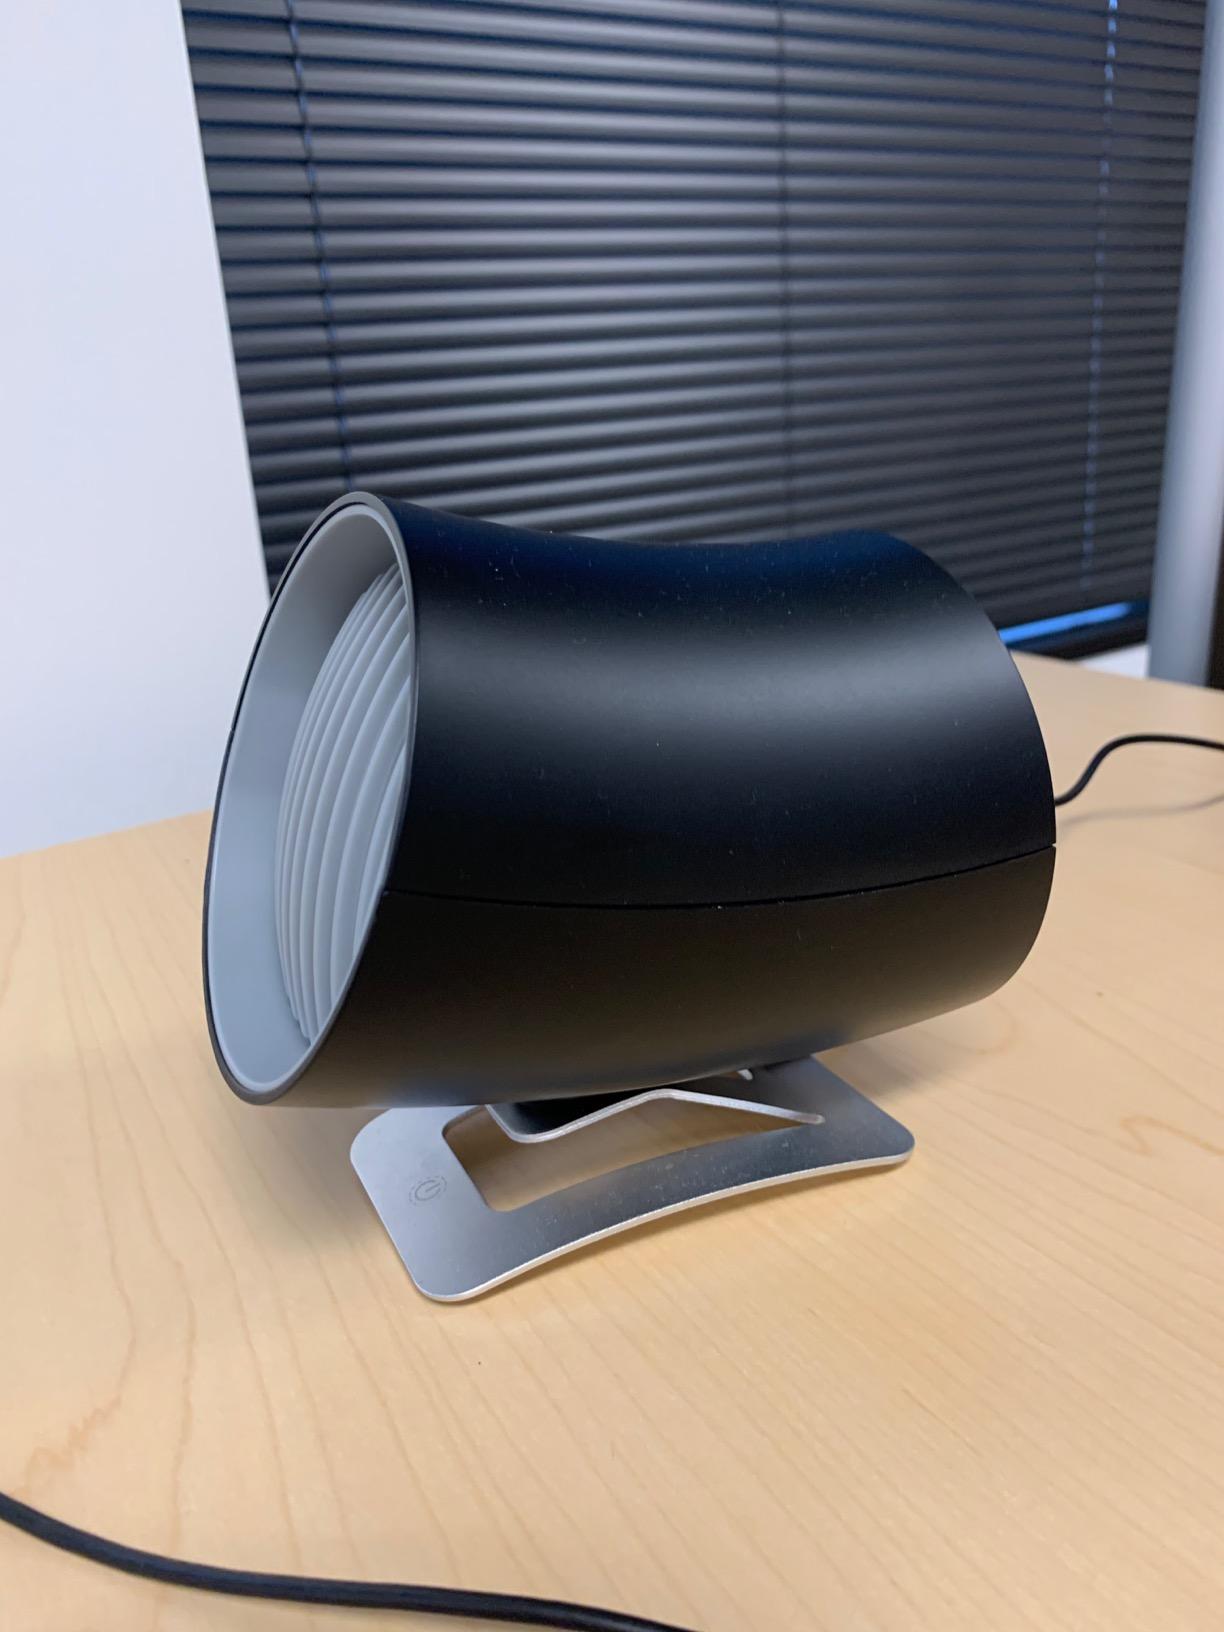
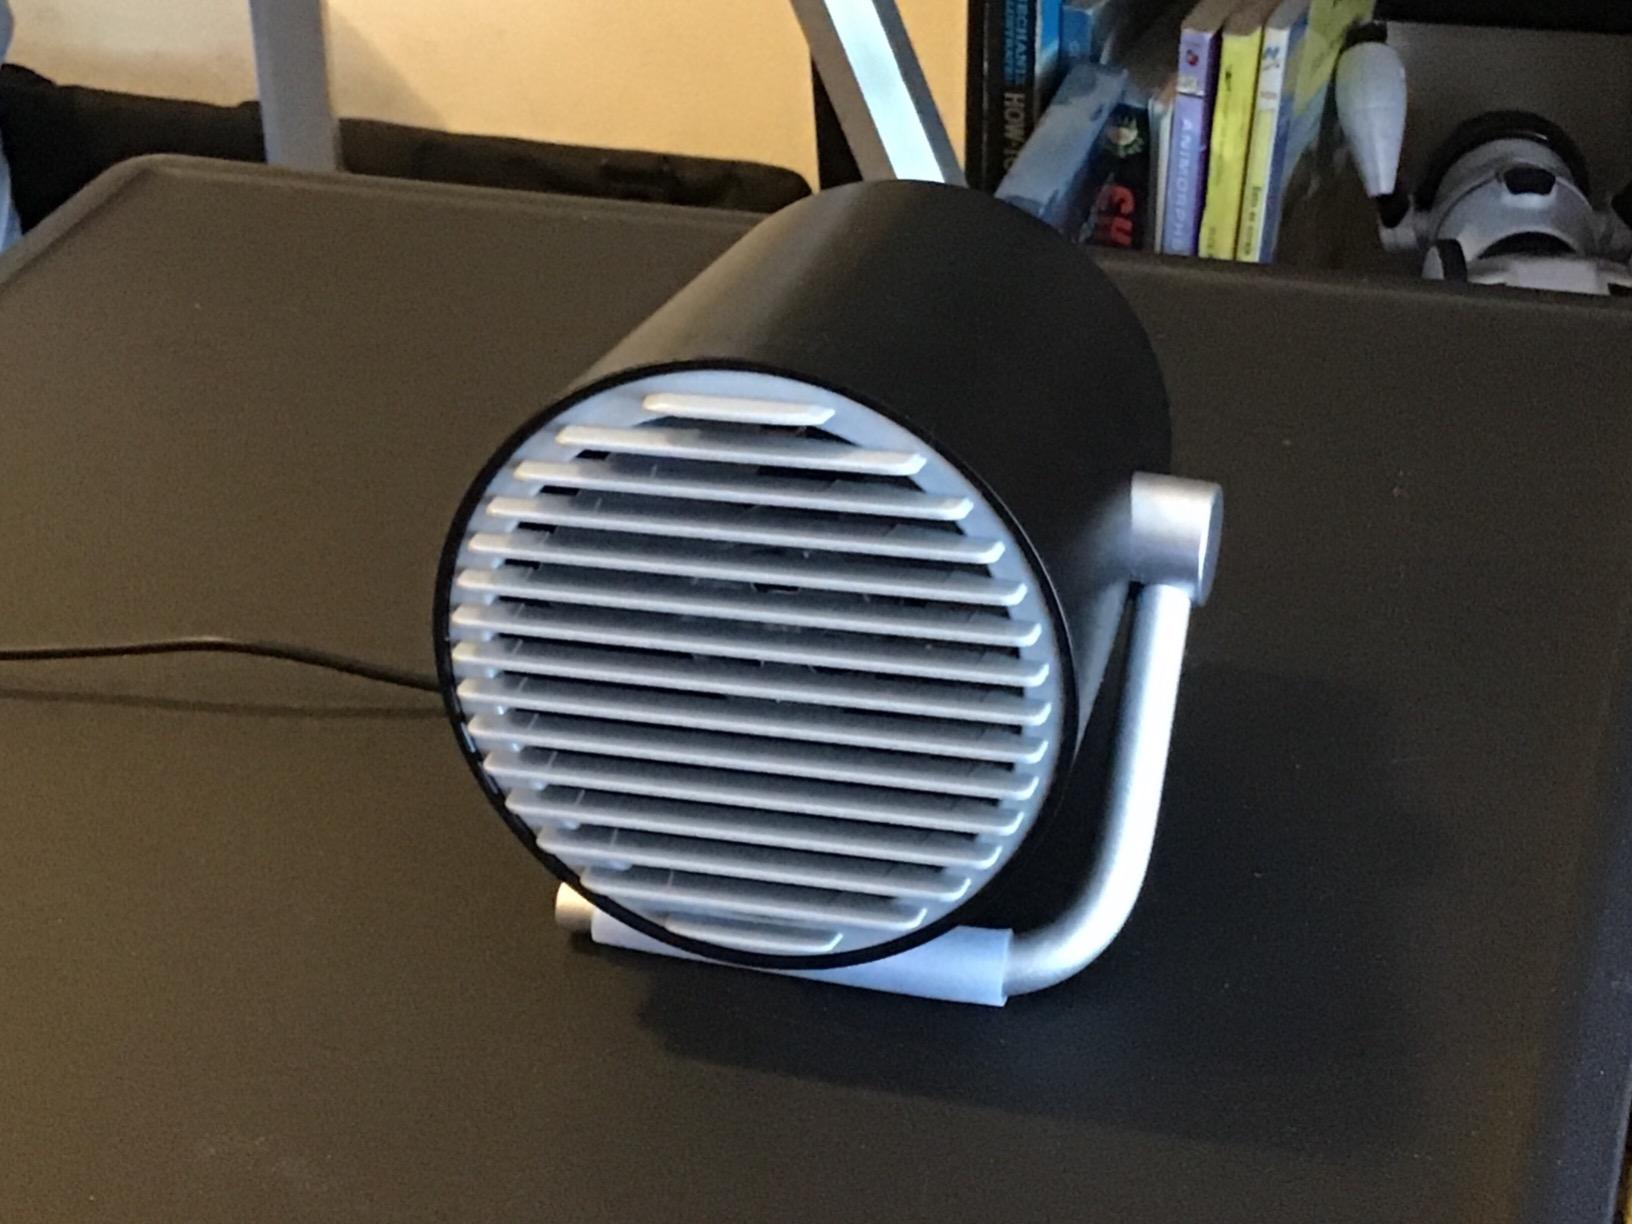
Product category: fan
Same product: no